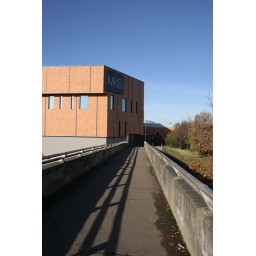
Pedestrian bridge over Almondvale road